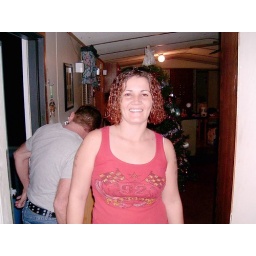
a spirit peeping around tree beside a orb in the kitchen